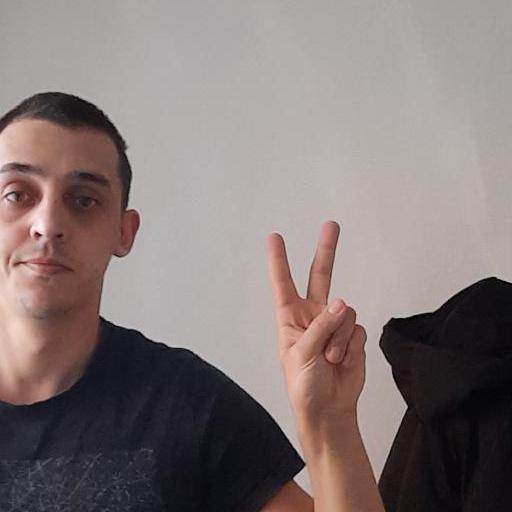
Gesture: peace